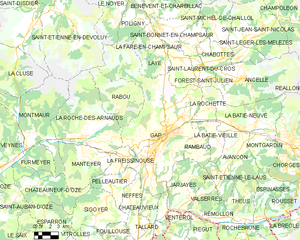
Gap (Hautes-Alpes)
Kort over kommunen
Kort over kommunen
Gap er en by i departementet Hautes-Alpes i regionen Provence-Alpes-Côte d'Azur i det sydøstlige Frankrig. Den ligger ca. 100 km syd for Grenoble og 150 km nord for Aix-en-Provence. Gap er hovedstad i departementet Hautes-Alpes, og har ca. 39.000 indbyggere. Byen er kendt for sin ost, le gapençais.